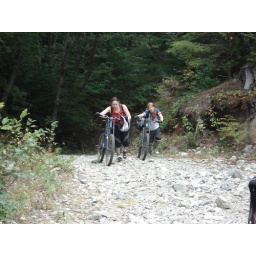
Amalie and I pushing our bikes up the mountain in Squamish...it was hard work.